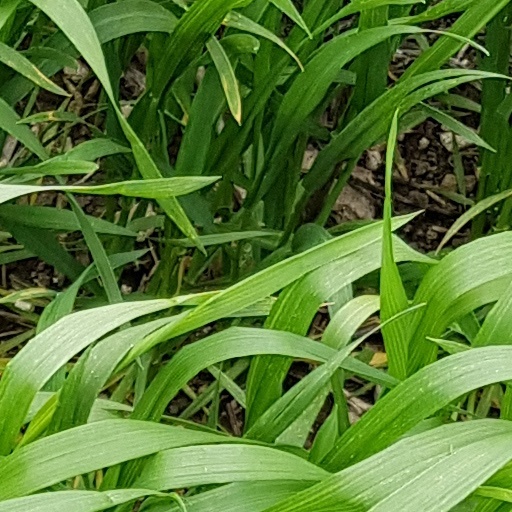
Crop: wheat